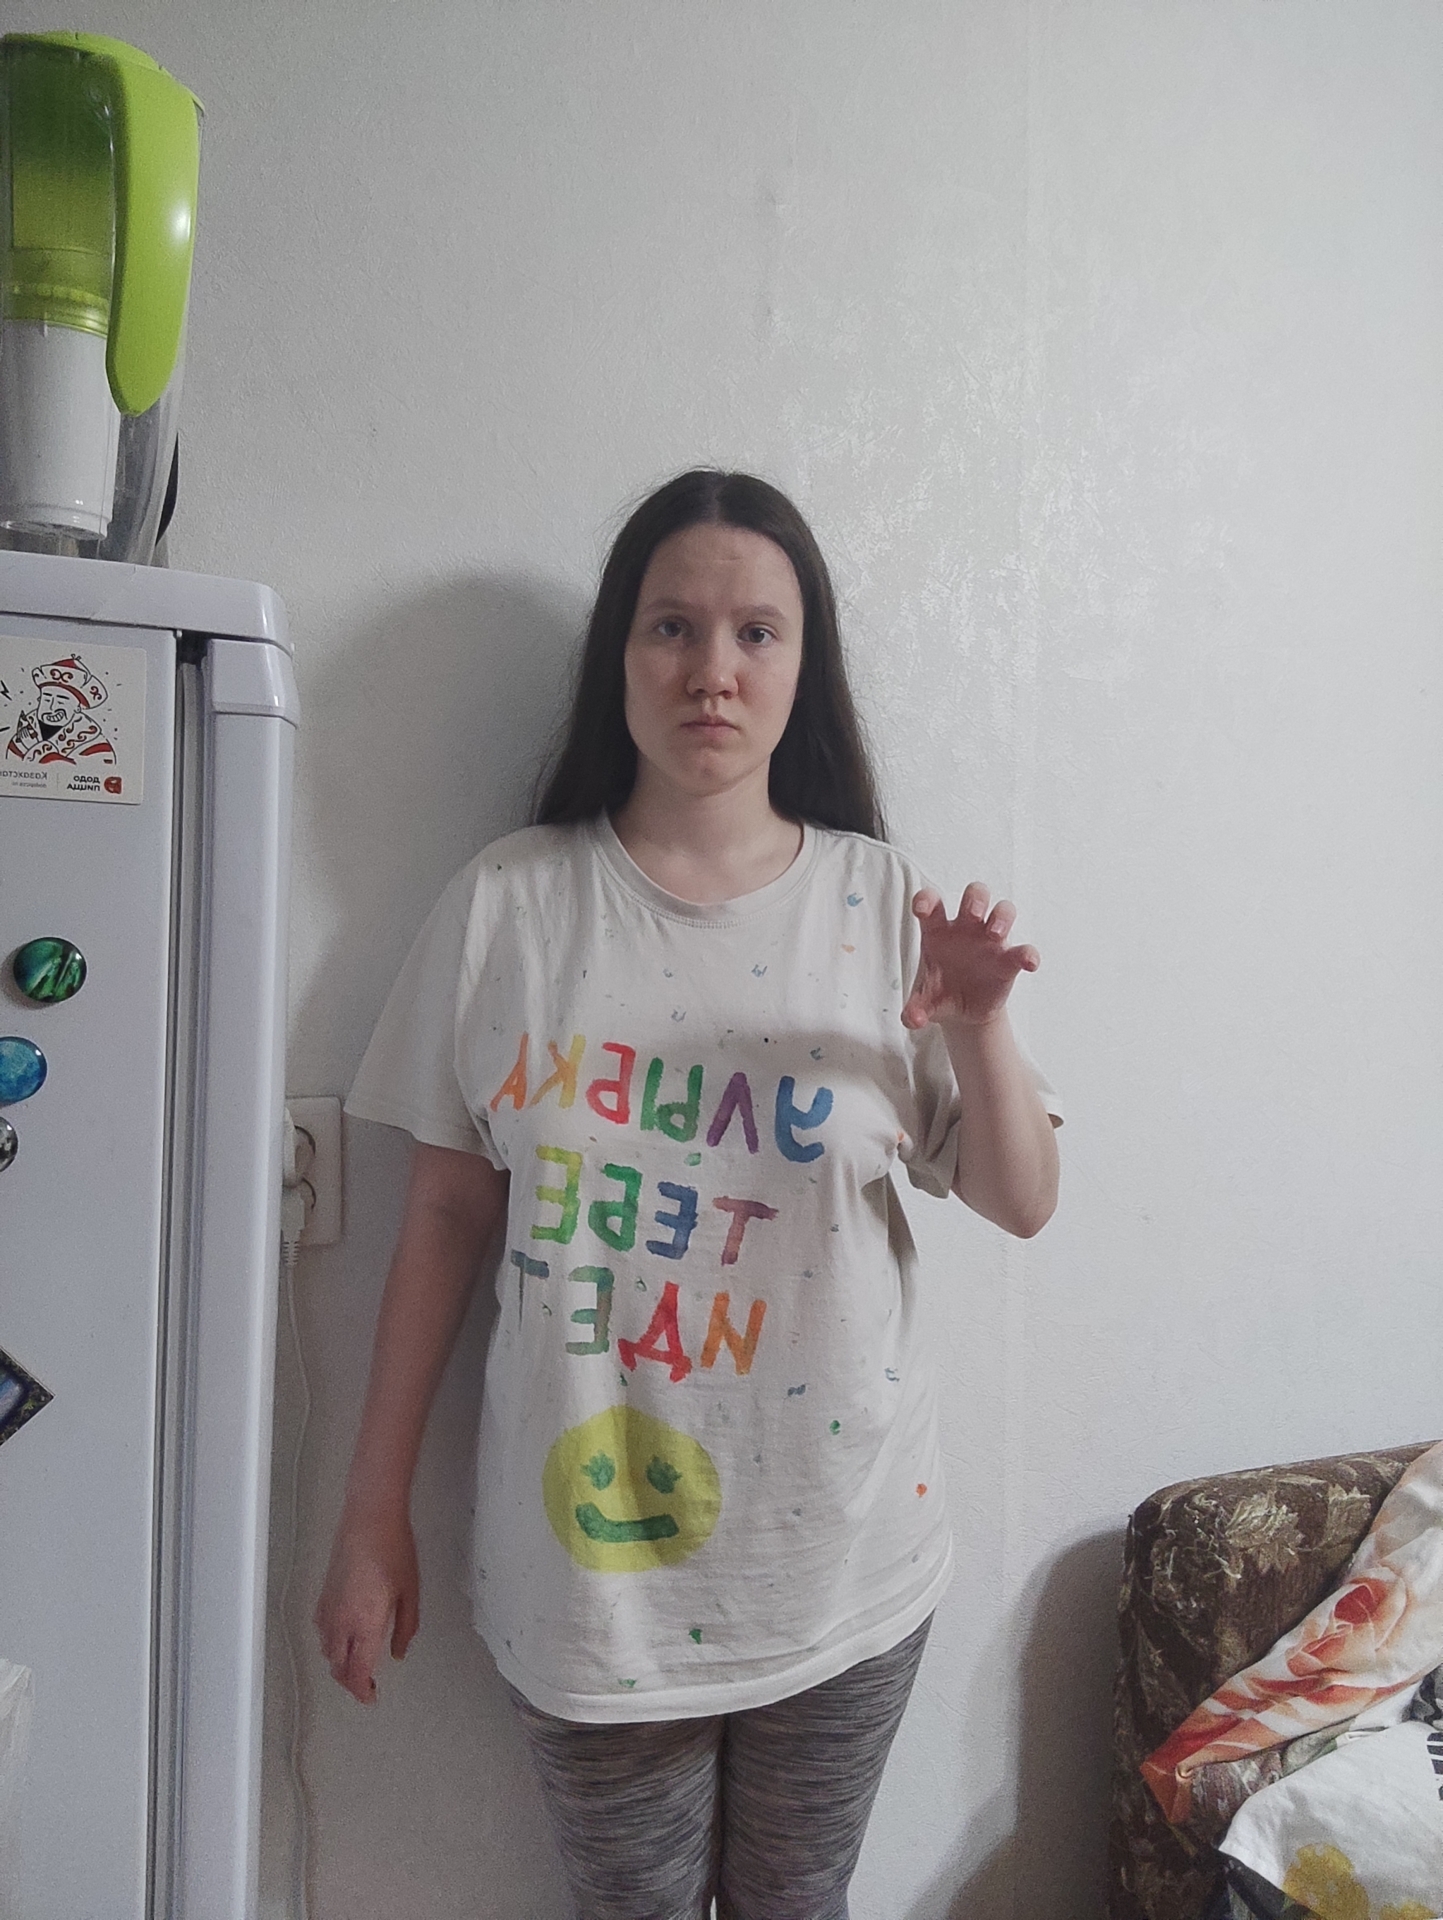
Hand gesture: grabbing